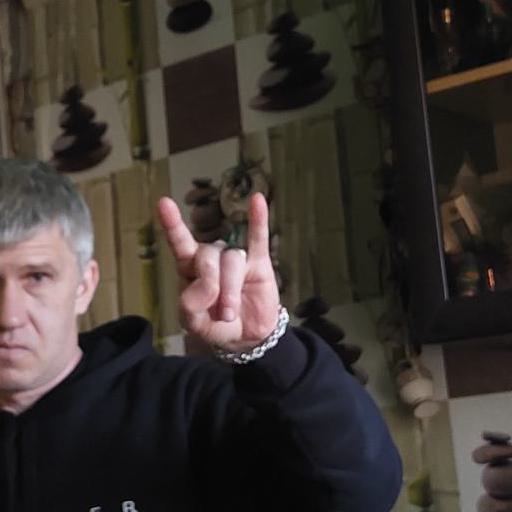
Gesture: rock